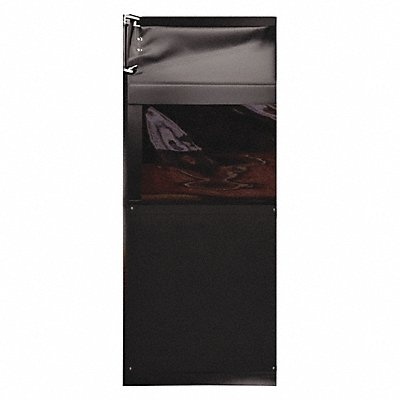
Swinging Door 7 x 2.5 ft Black PVC
Swinging Door Door Height 7 ft Door Width 2 ft 6 in Door Color Black Swinging Door Material PVC Textured (Embossed) Finish Number of Doors 1 Window Height 23 in Window Width 26 in Bumpers Included No Door Seals Included Yes Opening Height 7 ft Opening Width 2 ft 6 in Window Color Clear Window Material PVC Left and Right Jamb Standards USDA Window Included Yes
Brand: CHASE
Category: Hardware > Building Materials > Doors